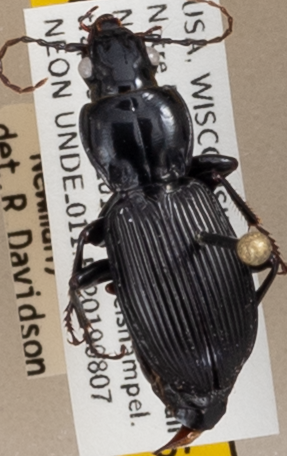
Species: Pterostichus coracinus
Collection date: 2019-08-07
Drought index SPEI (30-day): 0.582
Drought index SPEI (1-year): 1.77
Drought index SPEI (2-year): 2.09